Newtown, Powys

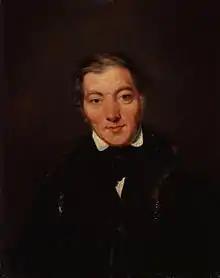
Robert Owen, 1834

There are two tiers of local government covering Newtown, at community (town) and county level: Newtown and Llanllwchaiarn Town Council (often abbreviated to Newtown Town Council) and Powys County Council.